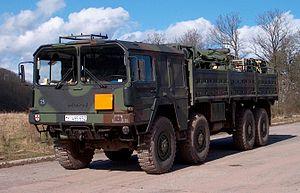
La Heer est la composante terrestre de la Bundeswehr allemande. Plus généralement, le substantif allemand « Heer » désigne l'armée de terre d'un pays.